DeSoto Firedome

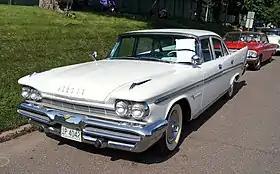
1959 DeSoto Firedome 4-door sedan

The DeSoto Firedome was a full-size automobile produced between 1952 and 1959 by the DeSoto division of the Chrysler Corporation. Introduced as DeSoto's premium line of vehicles for the 1952 model year, it retained that position until demoted to the least expensive model for 1955. It was reclassified to become a mid-range vehicle for 1957 and was discontinued for the 1960 model year.